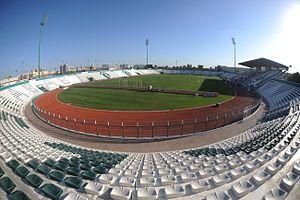
La Coupe d'Asie des nations de football de 2019 est la dix-septième édition de la Coupe d'Asie de football. C'est la deuxième fois que les Émirats arabes unis organisent cette compétition, après l'édition de 1996 durant laquelle ils ont terminé finalistes.